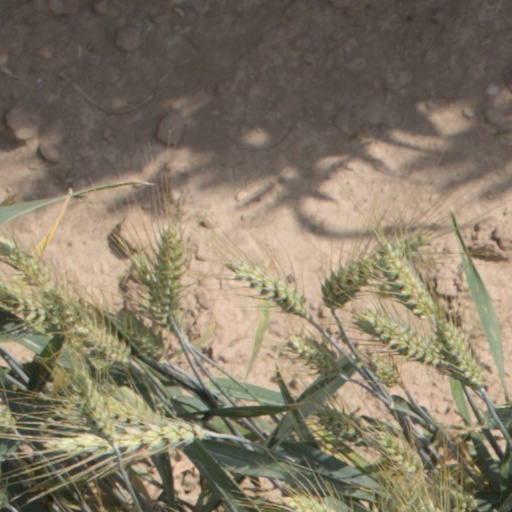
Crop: wheat